Störmthal

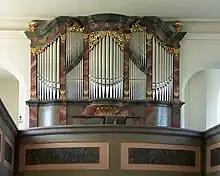
Hildebrandt organ

The new organ, completed in 1723, was built by Zacharias Hildebrandt. It was his first organ after he had studied in the workshop of Gottfried Silbermann. Approval of the completed instrument was carried out by Johann Sebastian Bach at the request of Von Fullen, the patron of the church. Bach was satisfied; he composed and directed a cantata for the dedication of church and organ on 2 November 1723, . The organ is one of few instruments played by Bach which is still mostly in the same condition. The organ has been praised for the "brilliantly proportioned plan of the façade", the functionality of its suspended action and wind system, and its "variety and quality of tone", namely an "endearing sweetness which diverges from the characteristically bold voice of Silbermann’s work".